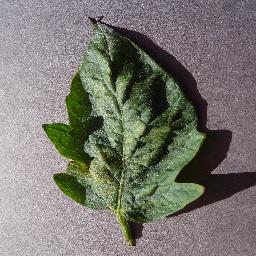
Label: Tomato___Spider_mites Two-spotted_spider_mite